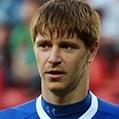
Age: 28